Slalom (2020 film)

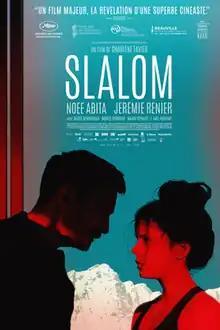
Theatrical release poster

Slalom is a 2020 drama film directed by Charlène Favier in her feature debut, and co-written by Favier and Marie Talon. It is a co-production between France and Belgium. The film stars Noée Abita and Jérémie Renier. The film was selected for the 2020 Cannes Film Festival. It screened at the Angoulême Francophone Film Festival on 29 August 2020. It was released in France on 19 May 2021.